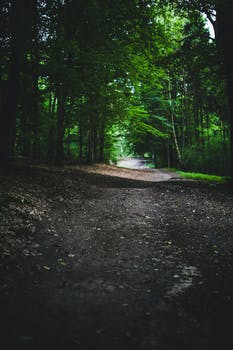
Label: No Watermark